Hanford Reach National Monument

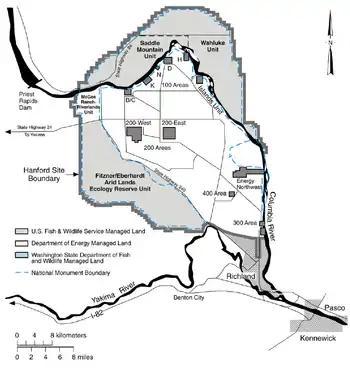
Map of Hanford Reach National Monument

The monument is open from two hours before sunrise to two hours after sunset; some areas are open to the public and others are not: